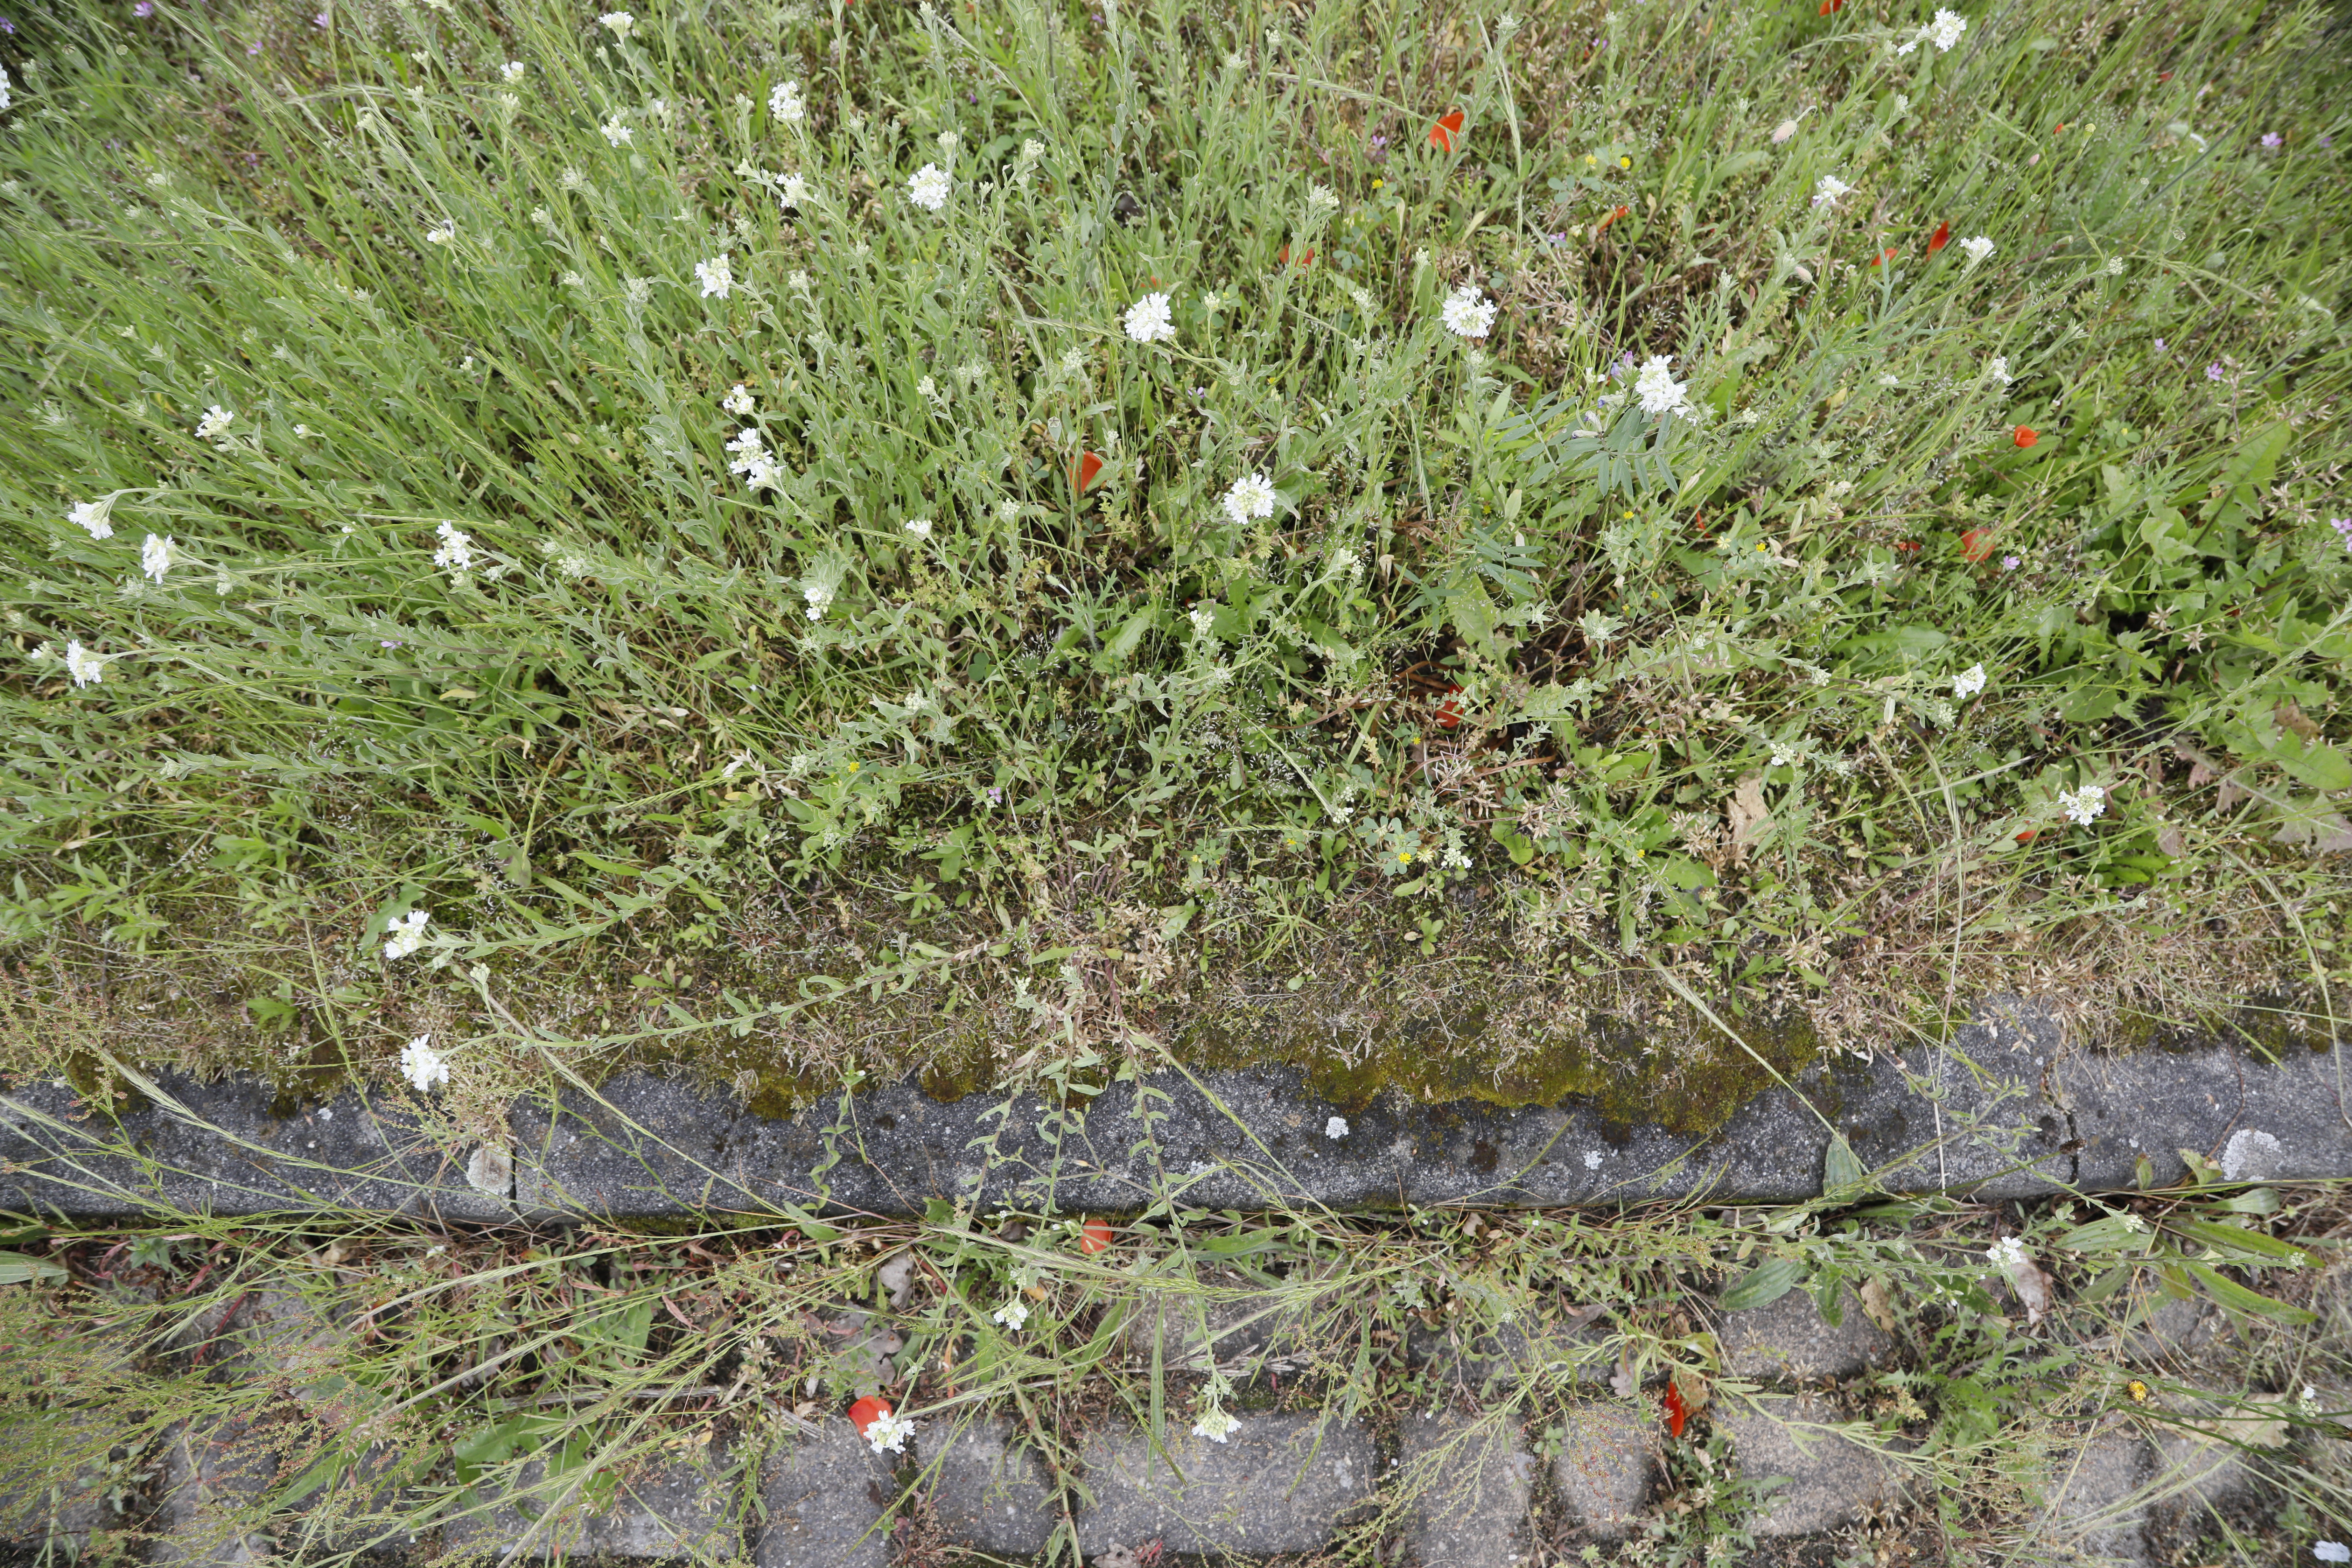
Plant species: Berteroa incana, Erodium cicutarium